List of World War I memorials and cemeteries in Pas-de-Calais

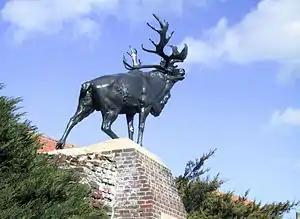
The Caribou at Monchy Le Preux

On 25 August 1914 the German Army entered Cambrai and remained there until 9 October 1918, when Canadian Forces liberated the town. The Battle of Cambrai was launched by the British Army on 20 November 1917, and was to grind to a halt from Cambrai with massive losses suffered on both sides. The subsequent German counter-attack pushed the Allies back to their starting position. This battle is generally regarded as the first major battle of the First World War in which tanks were used. Until then the pattern was for battles to begin with a sustained artillery bombardment to hopefully break through the German barbed-wire defences with the infantry following under cover of smoke barrages. The Cambrai battle began on 20 November 1917 with great initial success, but a halt called for "rest and reorganisation" on 22 November 1917 allowed the Germans time to take stock and reinforce. From 23 to 28 November the fighting was concentrated almost entirely around Bourlon Wood and by 29 November 1917, the Germans had mounted a major counter-attack and during fierce fighting over the next five days, succeeded in gaining much of the ground they had lost when the attack was launched. The tank had been no more successful in breaking through the German barbed wire than had been the artillery bombardments on the Somme in 1916 and at other battles. The inscription on the Memorial readsThis engagement and many of the losses sustained is remembered by the Cambrai Memorial in the cemetery at Louverval. This memorial commemorates the 7,048 officers and men of the British and South African Armies who were to perish in the course of the Battle of Cambrai in 1917 but who have no known grave. The memorial was designed by H. Charlton Bradshaw and has two bas-reliefs by Charles Sargeant Jagger one depicting a wounded man being lifted from a trench and in the other a soldier is shown looking through a periscope.